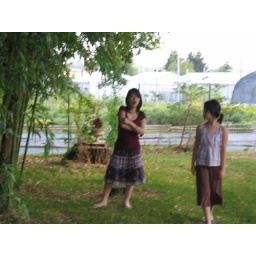
girls in bamboo forest